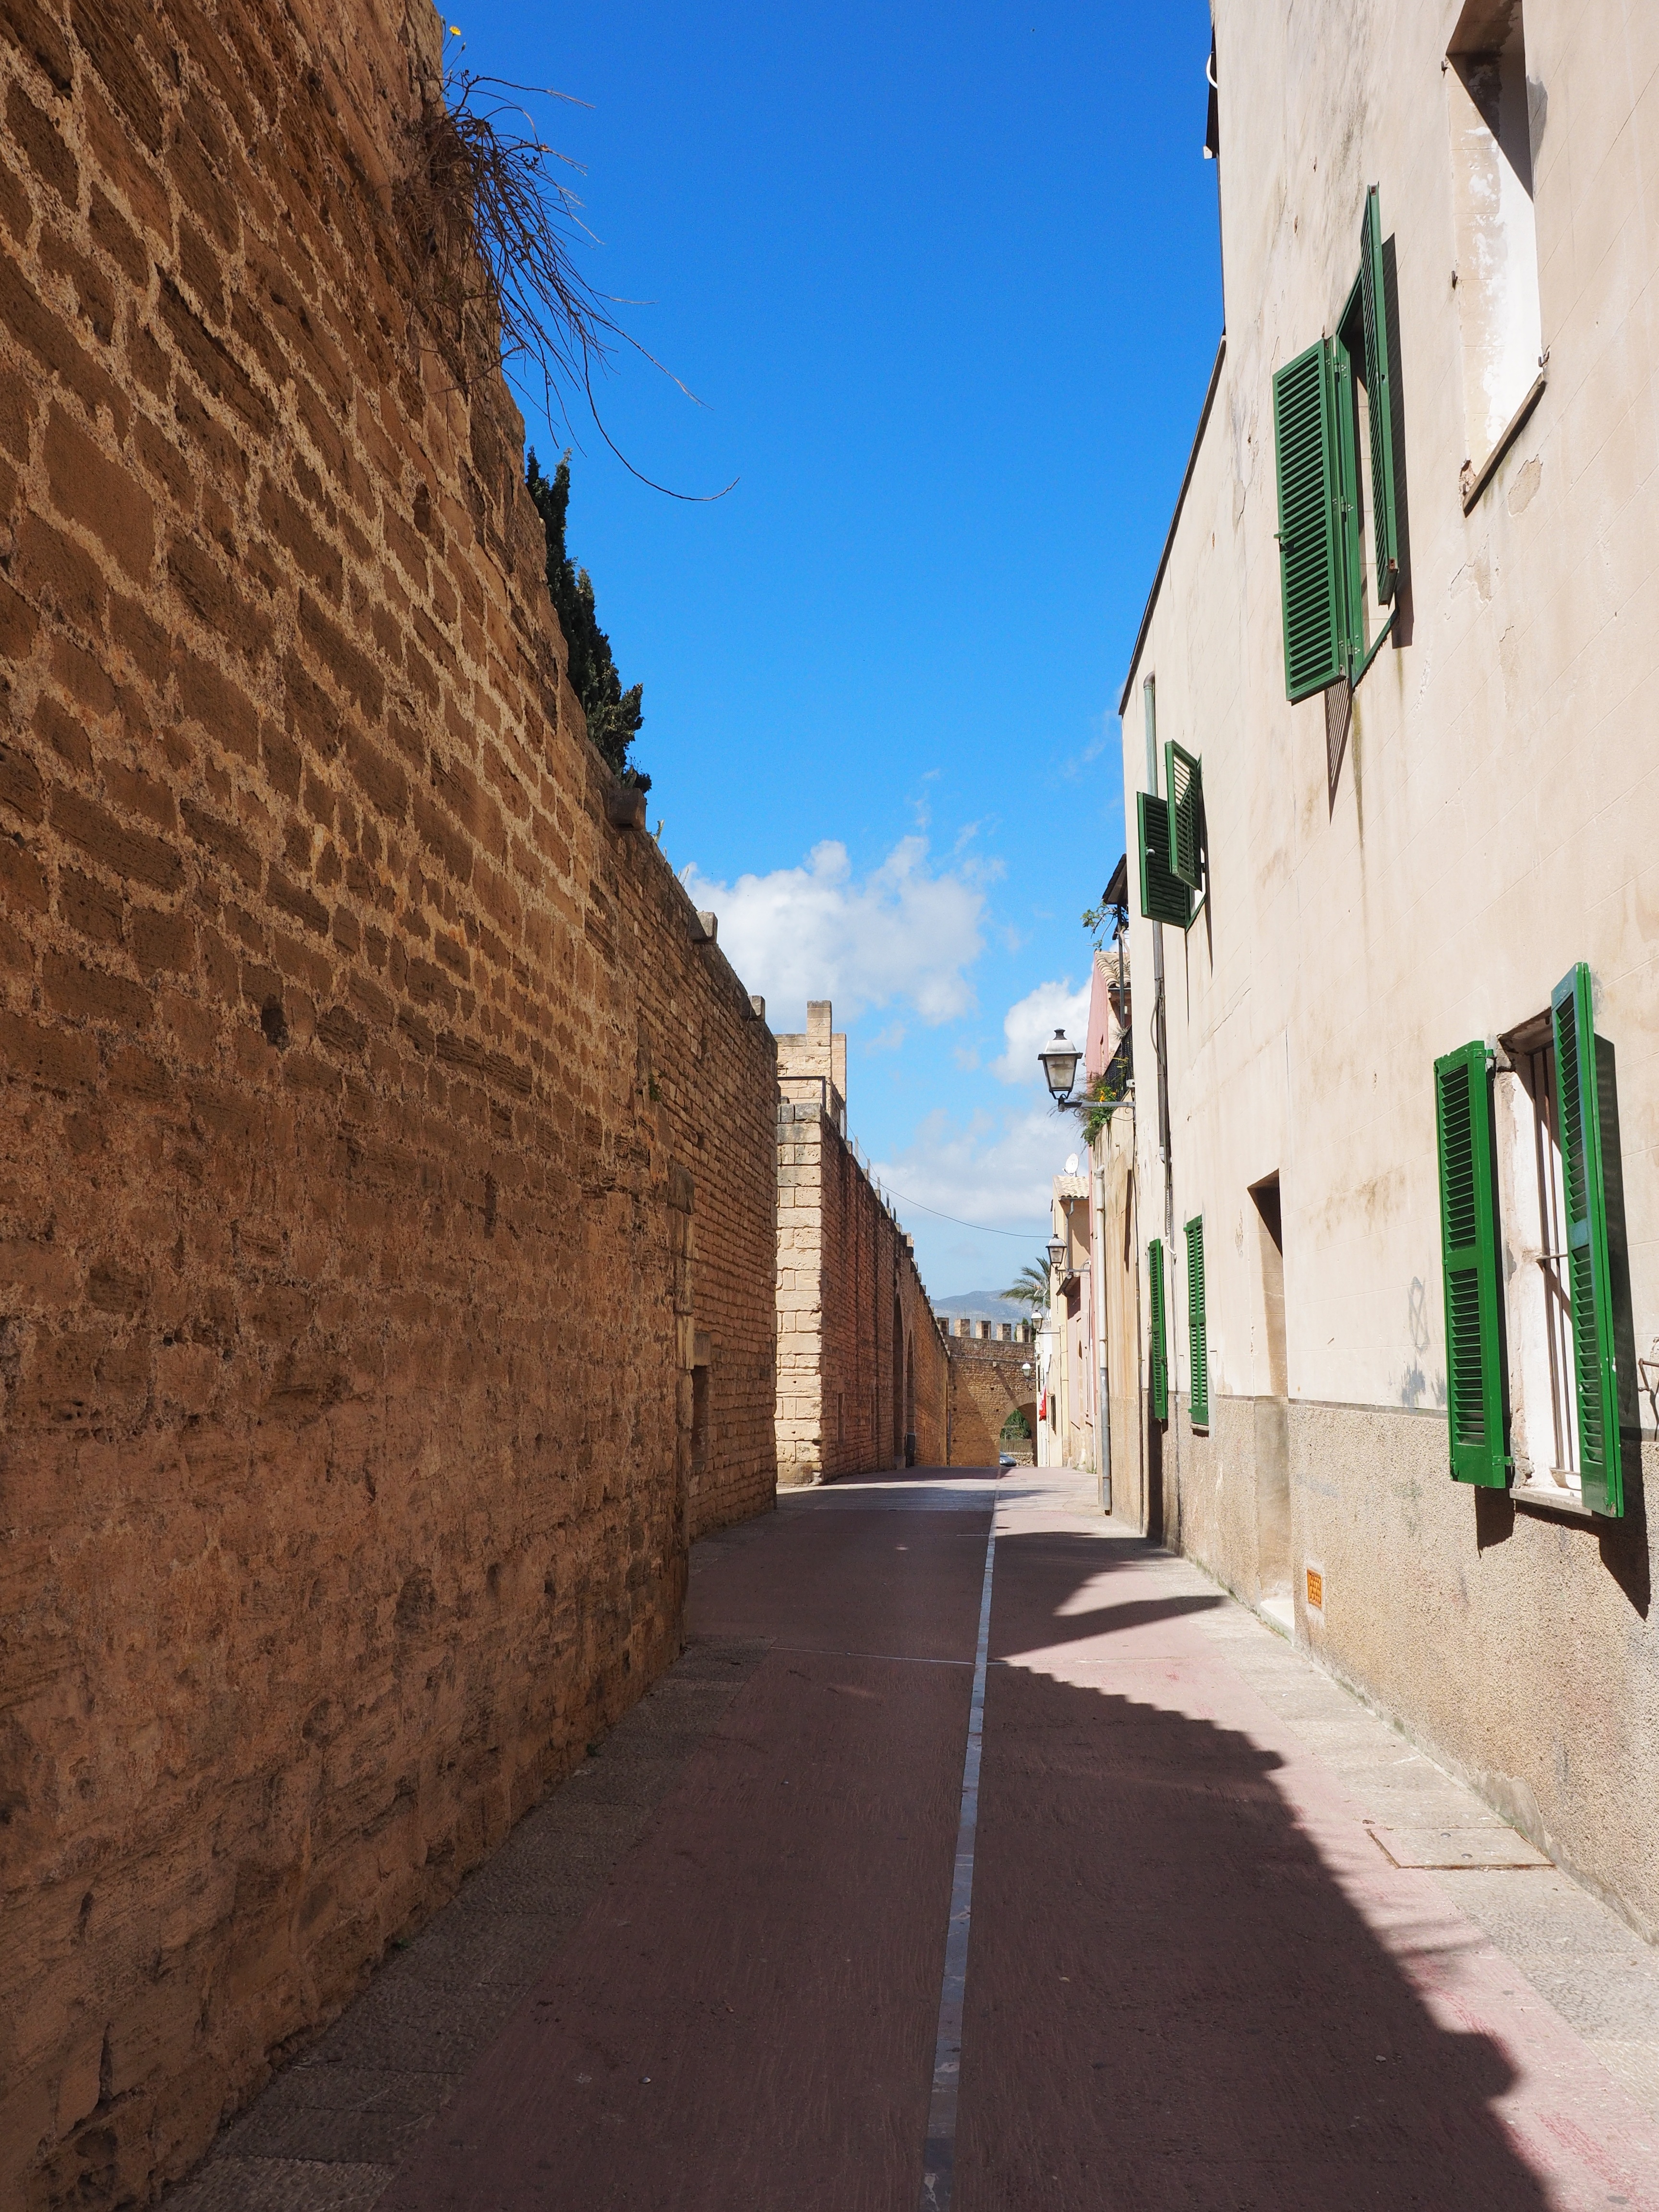
road, street, town, alley, wall, travel, village, mediterranean, lane, infrastructure, mallorca, neighbourhood, city wall, road train, road surface, urban area, ancient history, residential area, balearic islands spain, human settlement, alcudia, comarca, raiguer, center of power